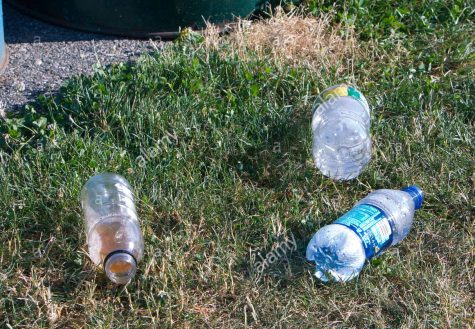
Label: plastic